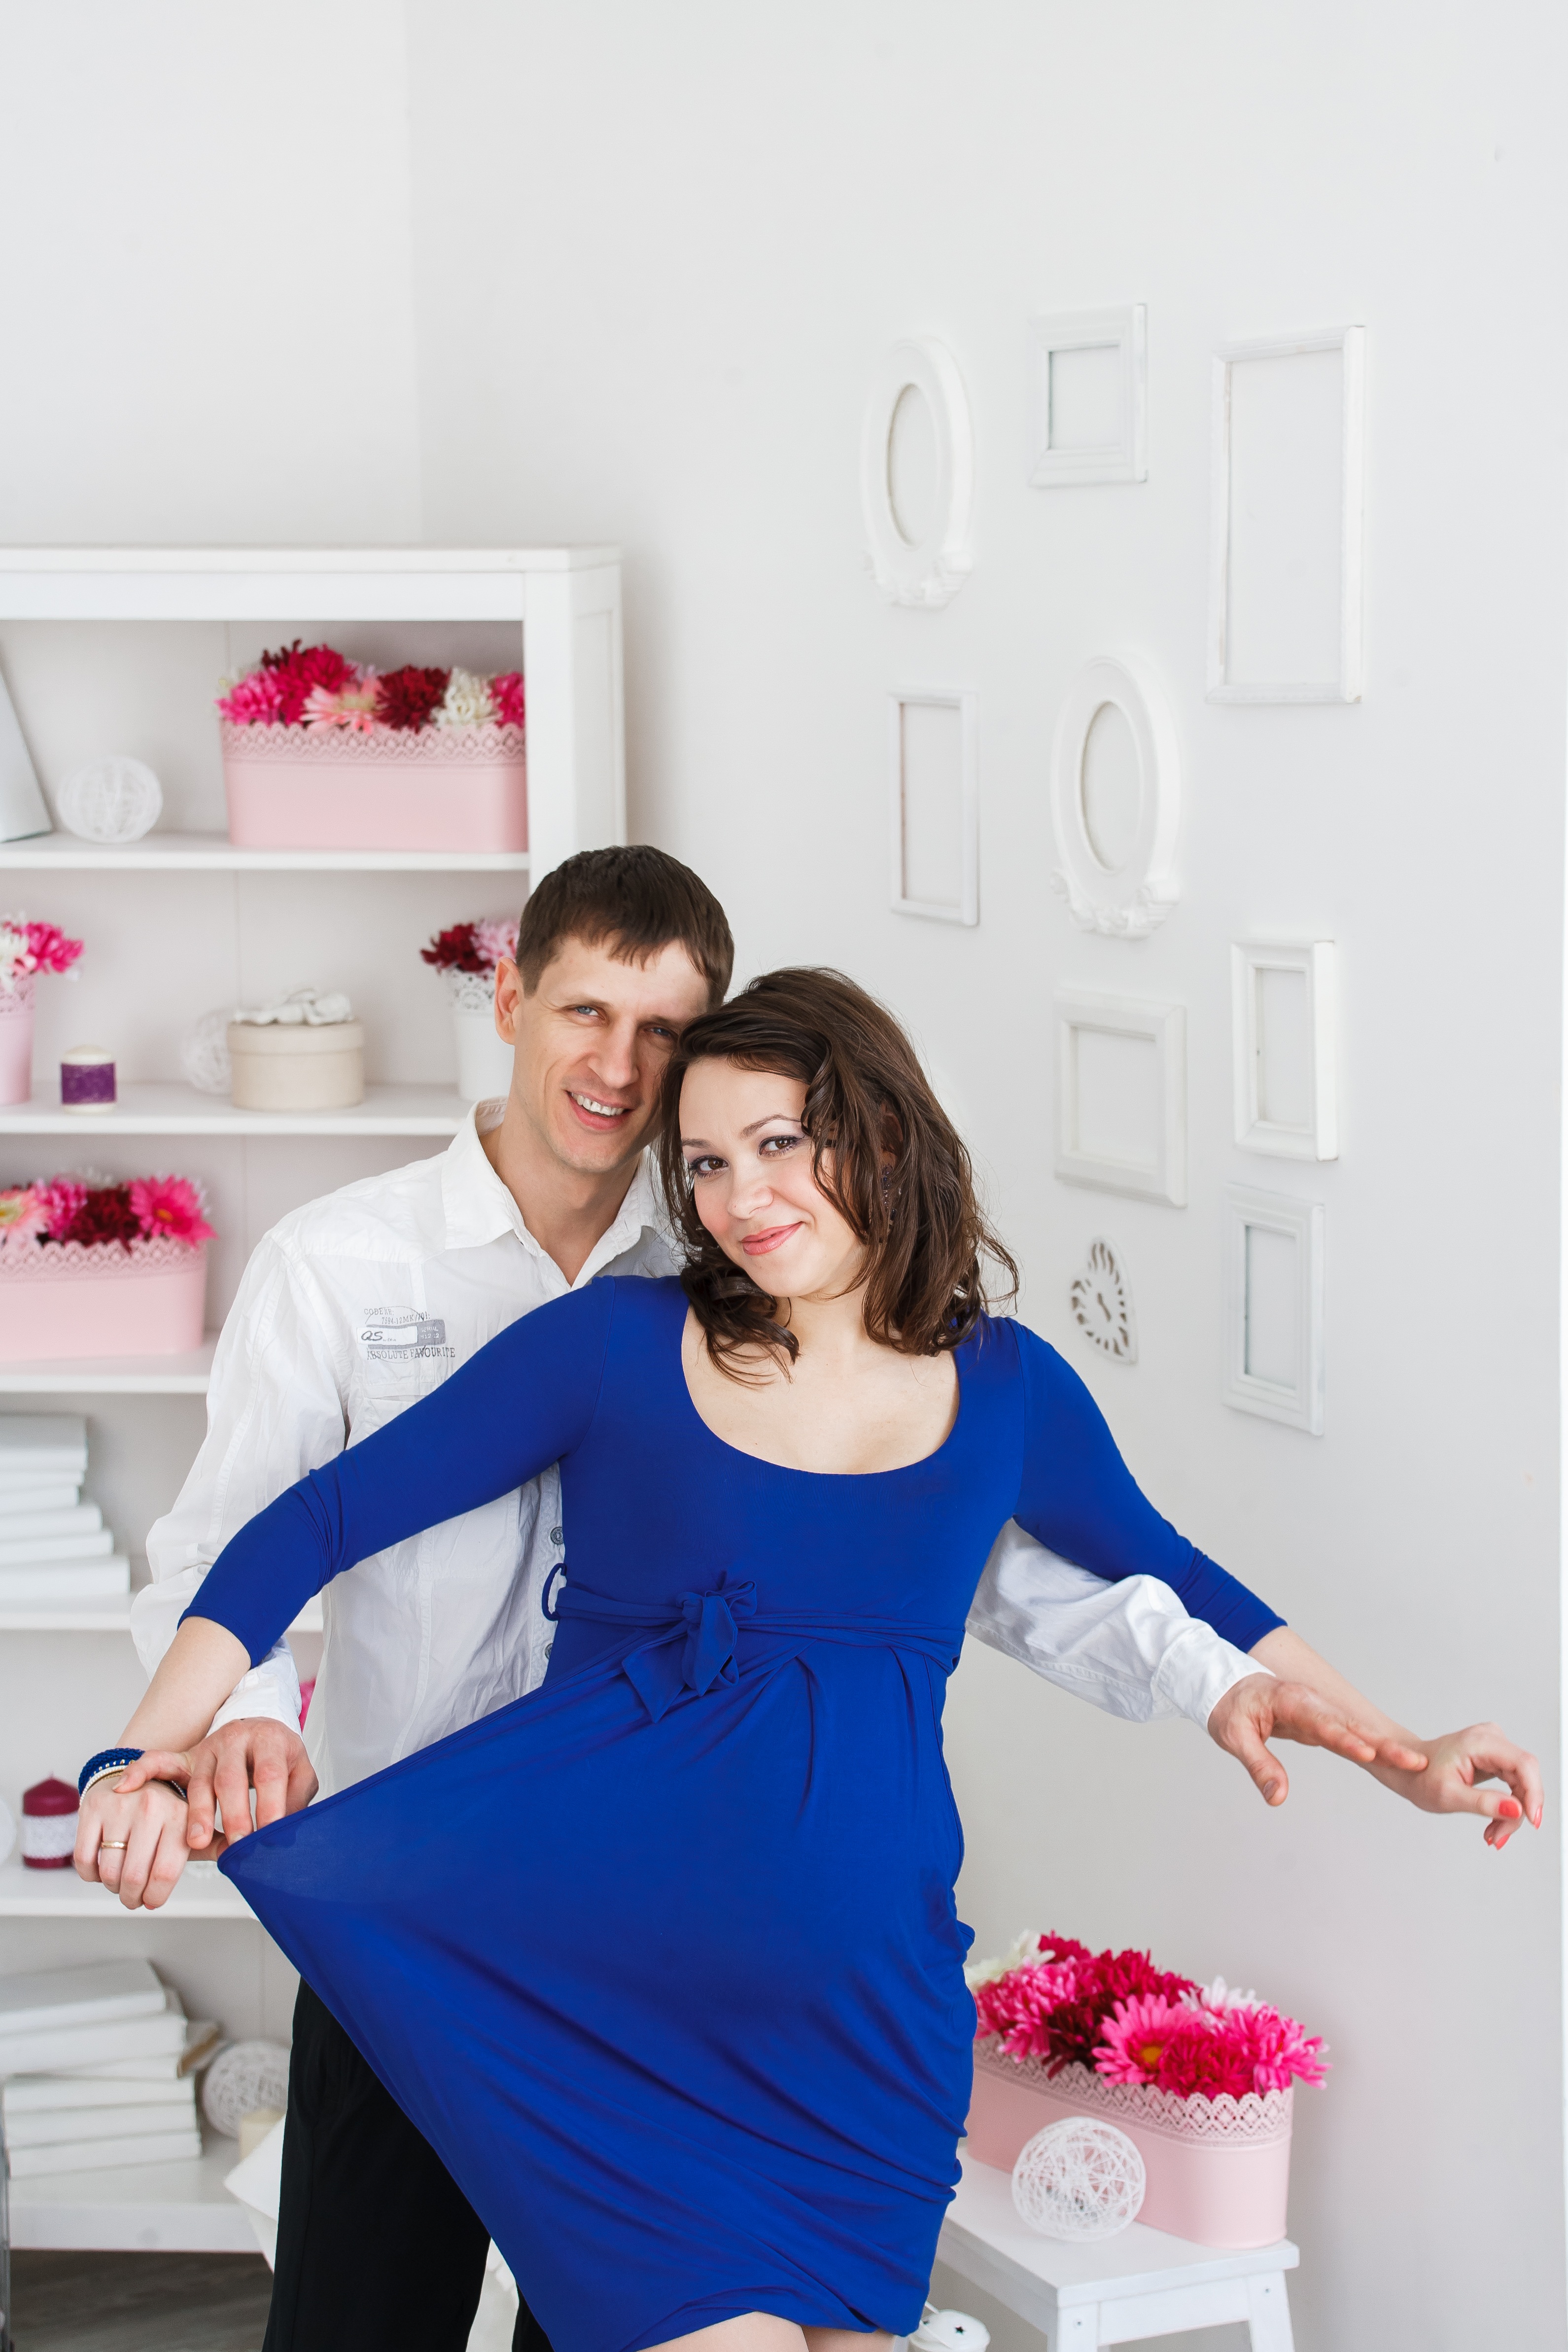
girl, woman, photography, pregnancy, dress, happiness, pregnant, belly, photo shoot, i will mother, having a baby, expectant mother, soon mom, waiting for the miracle of birth